Soldiers of Gloucestershire Museum

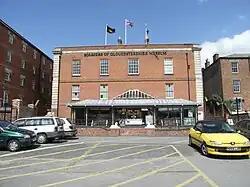
Soldiers of Gloucestershire Museum

The Soldiers of Gloucestershire Museum is located within the historic docks in the city of Gloucester. The museum tells the story of two regiments of the British Army, the Gloucestershire Regiment, including its antecedents the 28th (North Gloucestershire) Regiment of Foot and the 61st (South Gloucestershire) Regiment of Foot, and the Royal Gloucestershire Hussars, both of which recruited heavily from Gloucestershire and Bristol.